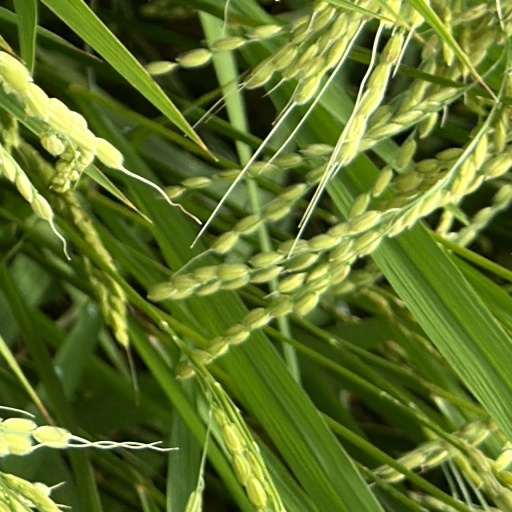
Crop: rice